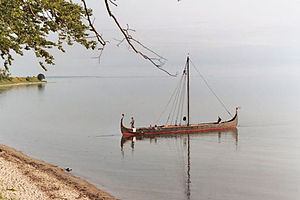
Imme Gram
Imme Gram
Vikingeskibet Imme Gram af Tønder Skibslag
Imme Gram var en en rekonstruktion af Ladbyskibet fra ca. år 800. Det blev bygget af søspejdere i Gram i 1963 i Endrupskov, der tidligere blev kaldt Imme.